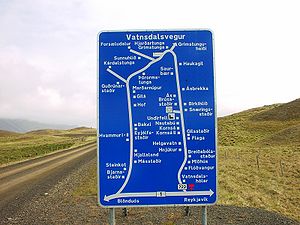
Hringvegur
typisk vejskilt ved ringvejen som viser til de mange gårde der ligge i nærheden af ringvejen.
Hringvegur også Þjóðvegur 1 er en hovedvej i Island som strækker sig hele øen rundt og forbinder alle de beboede områder. Vejen har en total længde på 1.339 km.